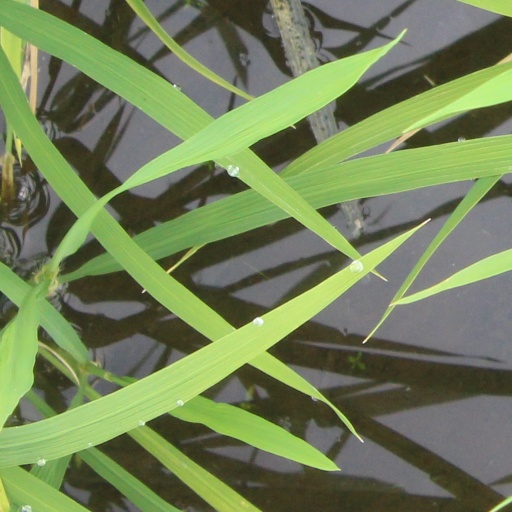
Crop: rice